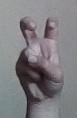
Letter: toot